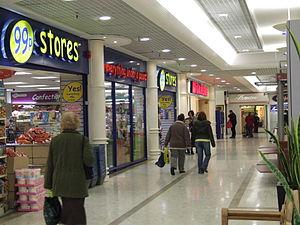
Dartford est la principale ville du Borough de Dartford. Elle est située dans la partie nord-ouest du Kent en Angleterre, à 25 km du centre de Londres, en direction de l'est-sud-est. Le centre-ville est situé dans une vallée traversée par la rivière Darent, au croisement de l'ancienne route allant de Londres à Douvres, d'où le nom, provenant de Darent et ford. Dartford devint une ville de commerce au Moyen Âge mais est aujourd'hui principalement une ville de la banlieue du grand Londres.